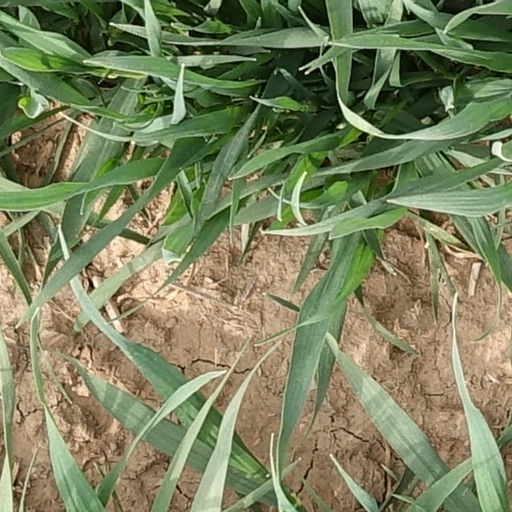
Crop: wheat